Haifa Center–HaShmona railway station

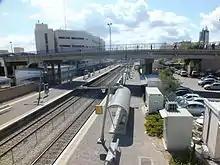
Pedestrians on the bridge connecting the port of Haifa's passenger terminal with Ha'Atzma'ut Road and Haifa Center railway station.

Haifa Center Railway Station is located next to HaAtzmaut Road, a major public transport artery, thus easily accessible from both bus and Sherut Taxi (share taxi).